El Protector (2012)

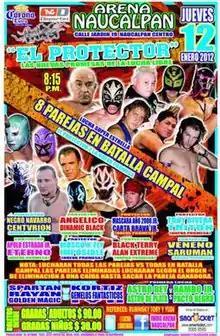
Promotional poster featuring various IWRG wrestlers

El Protector (2012) was the first annual El Protector professional wrestling event produced by the International Wrestling Revolution Group. It took place on January 12, 2012, at Arena Naucalpan in Naucalpan, State of Mexico. The 2012 "El Protector" was the first event produced under that name, but was a continuation of the "Proyeccion a Nuevas Promesas" ("Projecting a new promise") tournament of 2010 and 2011 . The focal point of the show was the "El Protector" tag team tournament where eight teams competed for the trophy.